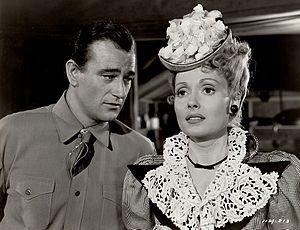
La Ruée sanglante est un western américain réalisé par Albert S. Rogell, sorti en 1943.
Martha Scott est une actrice et productrice américaine née le 22 septembre 1912 à Jamesport, Missouri, morte le 28 mai 2003 à Van Nuys.